Mosque City of Bagerhat

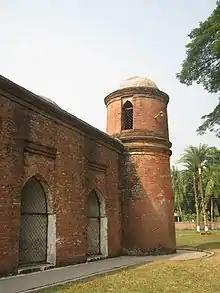
Minaret of the Sixty Dome Mosque

The remaining buildings of the city are largely mosques and bridges etc, which later locals did not like to take apart for their materials. Only few of the original houses remain today. The larger buildings use a version of the Bengal Sultanate style of Indo-Islamic architecture, with elements of various styles, including Bengali, Persian and Arab. The city covered 360 mosques (most of them of identical designs) and many public buildings, mausoleums, bridges, network of roads and water reservoirs. The material used in building construction was baked bricks, which over the centuries deteriorated under saline conditions of the soil and the atmosphere.